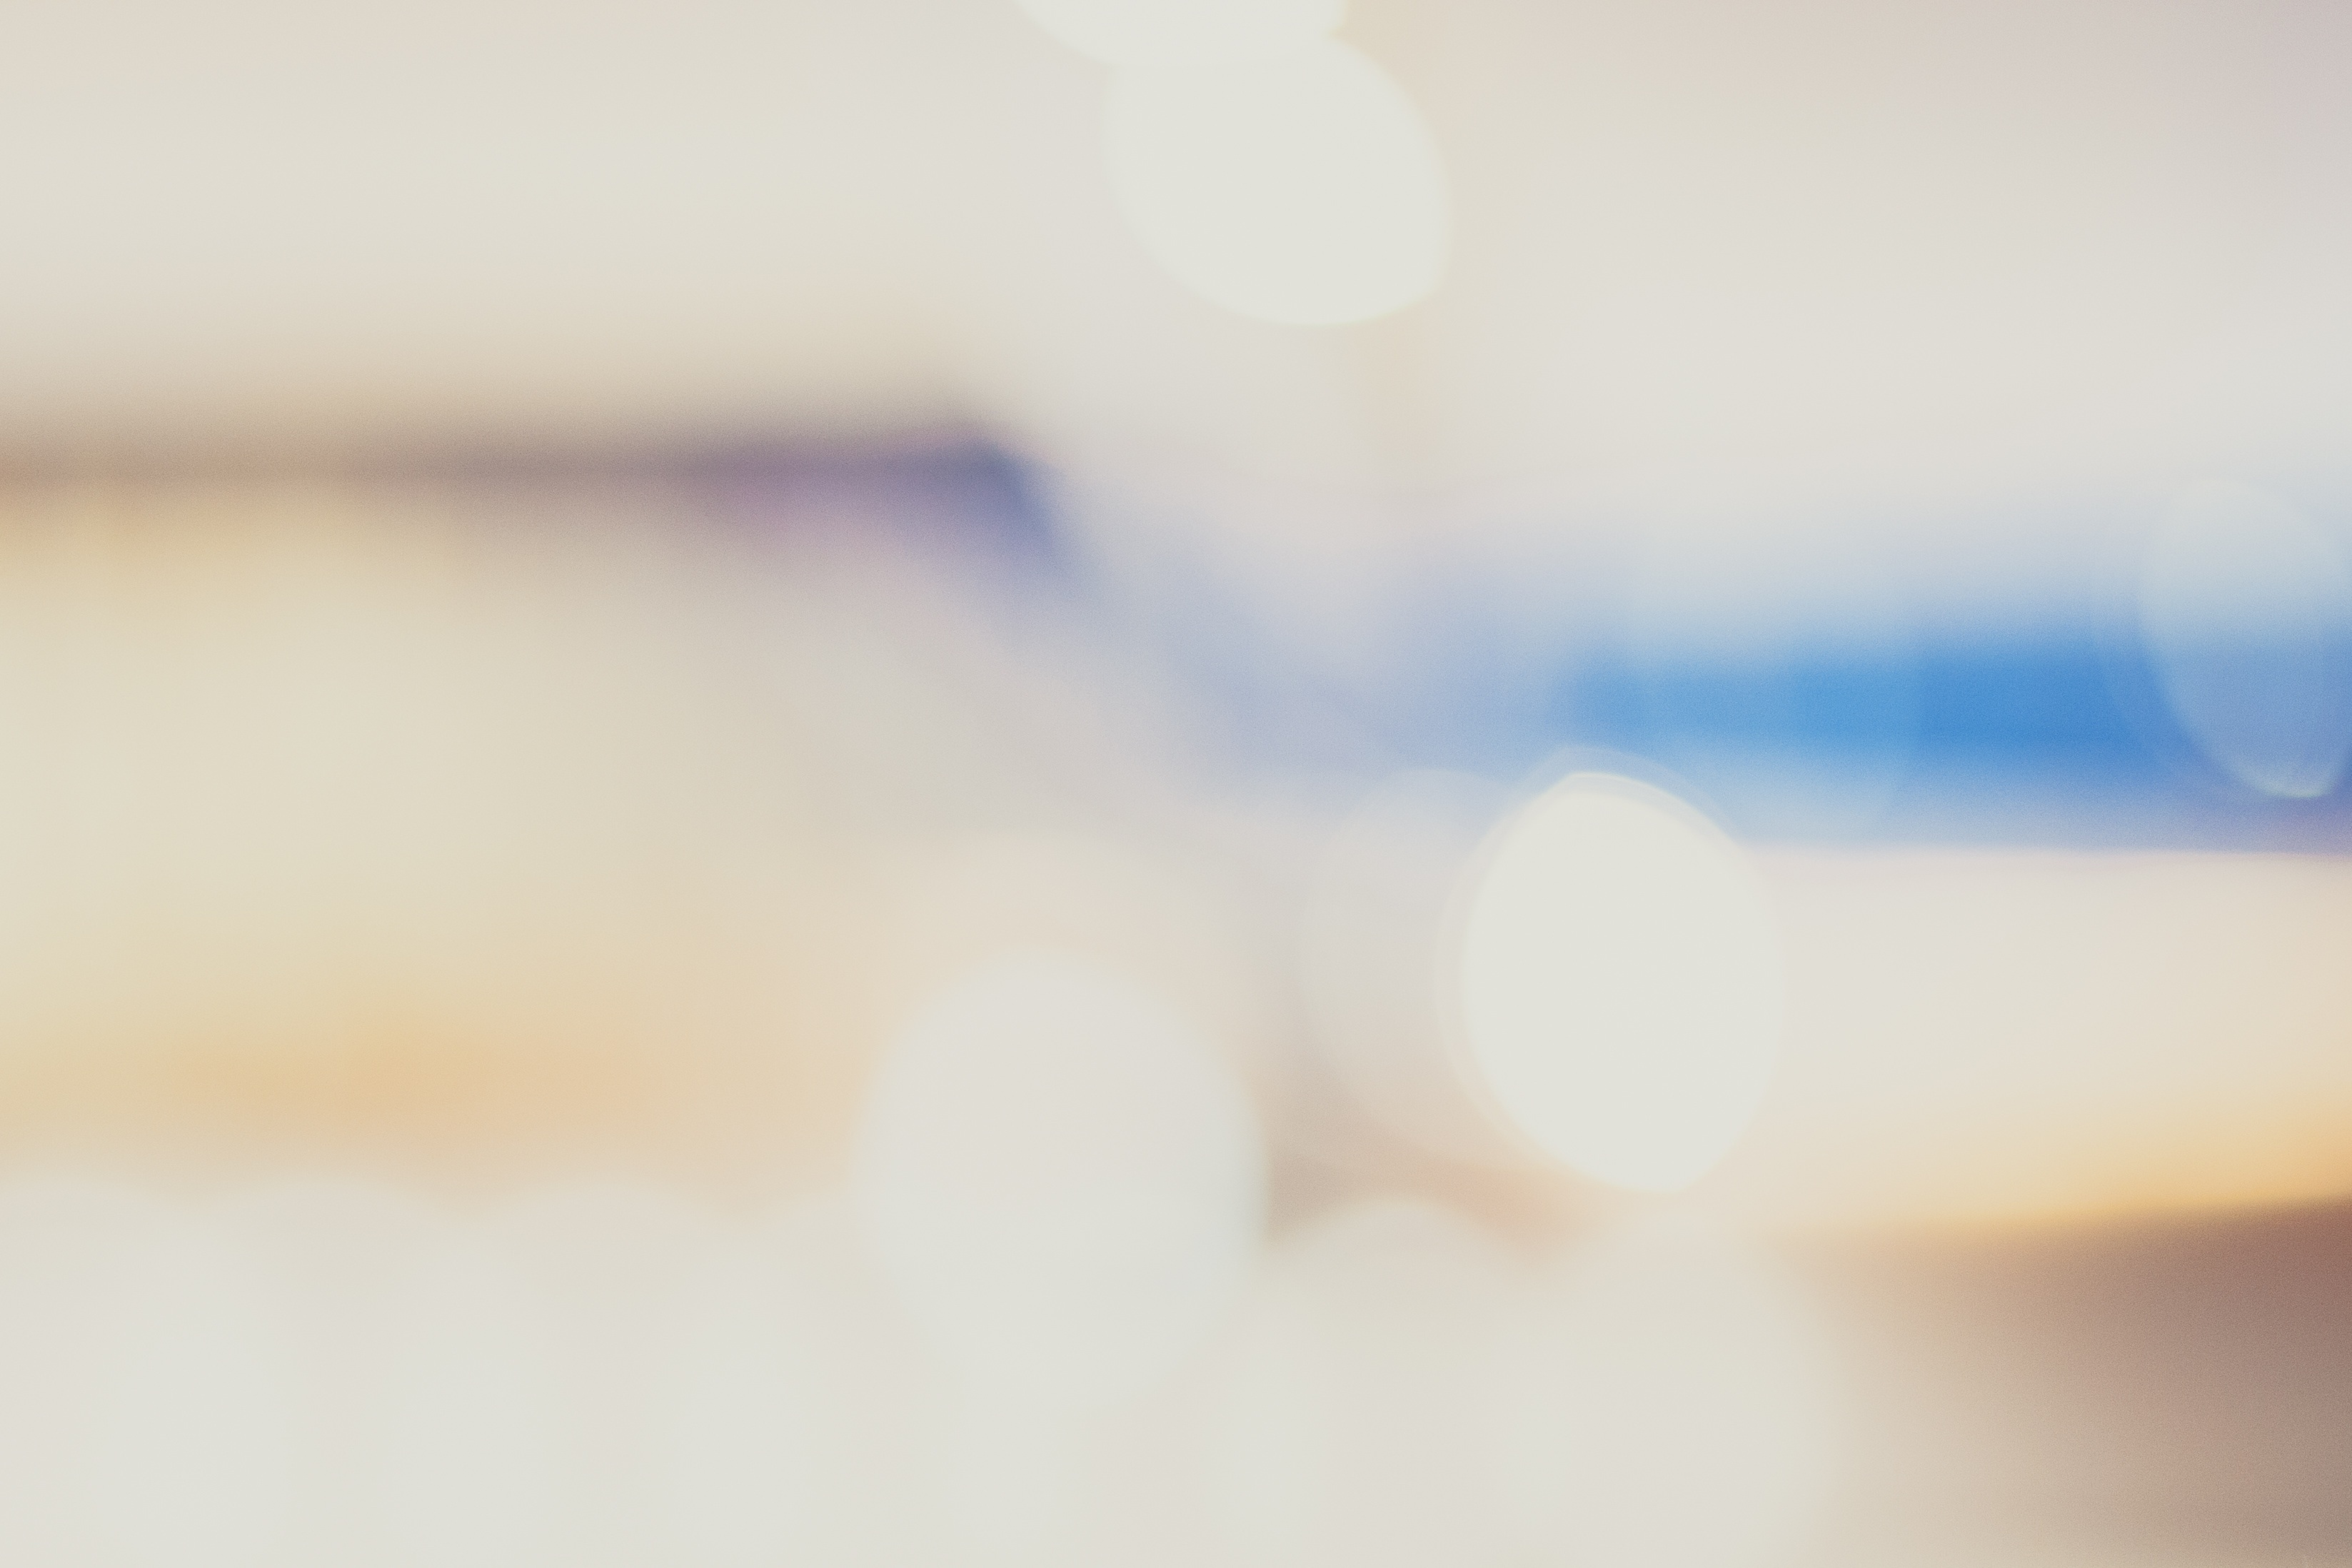
hand, light, abstract, white, sunlight, morning, texture, petal, line, reflection, color, blue, lighting, circle, close up, blurry, shape, macro photography